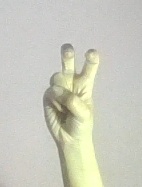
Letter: toot